Alexander Berry

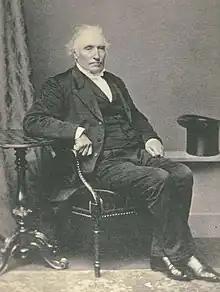
Berry, c. 1856

Alexander Berry (30 November 1781 – 17 September 1873) was a Scottish-born colonist and merchant who, in 1822, was given a large land grant of 10,000 acres (40 km) with 100 convicts to establish an estate on the south coast of New South Wales, Australia.